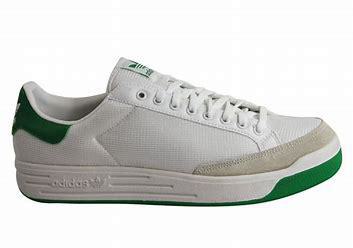
Brand: Adidas
Model: Rod Laver